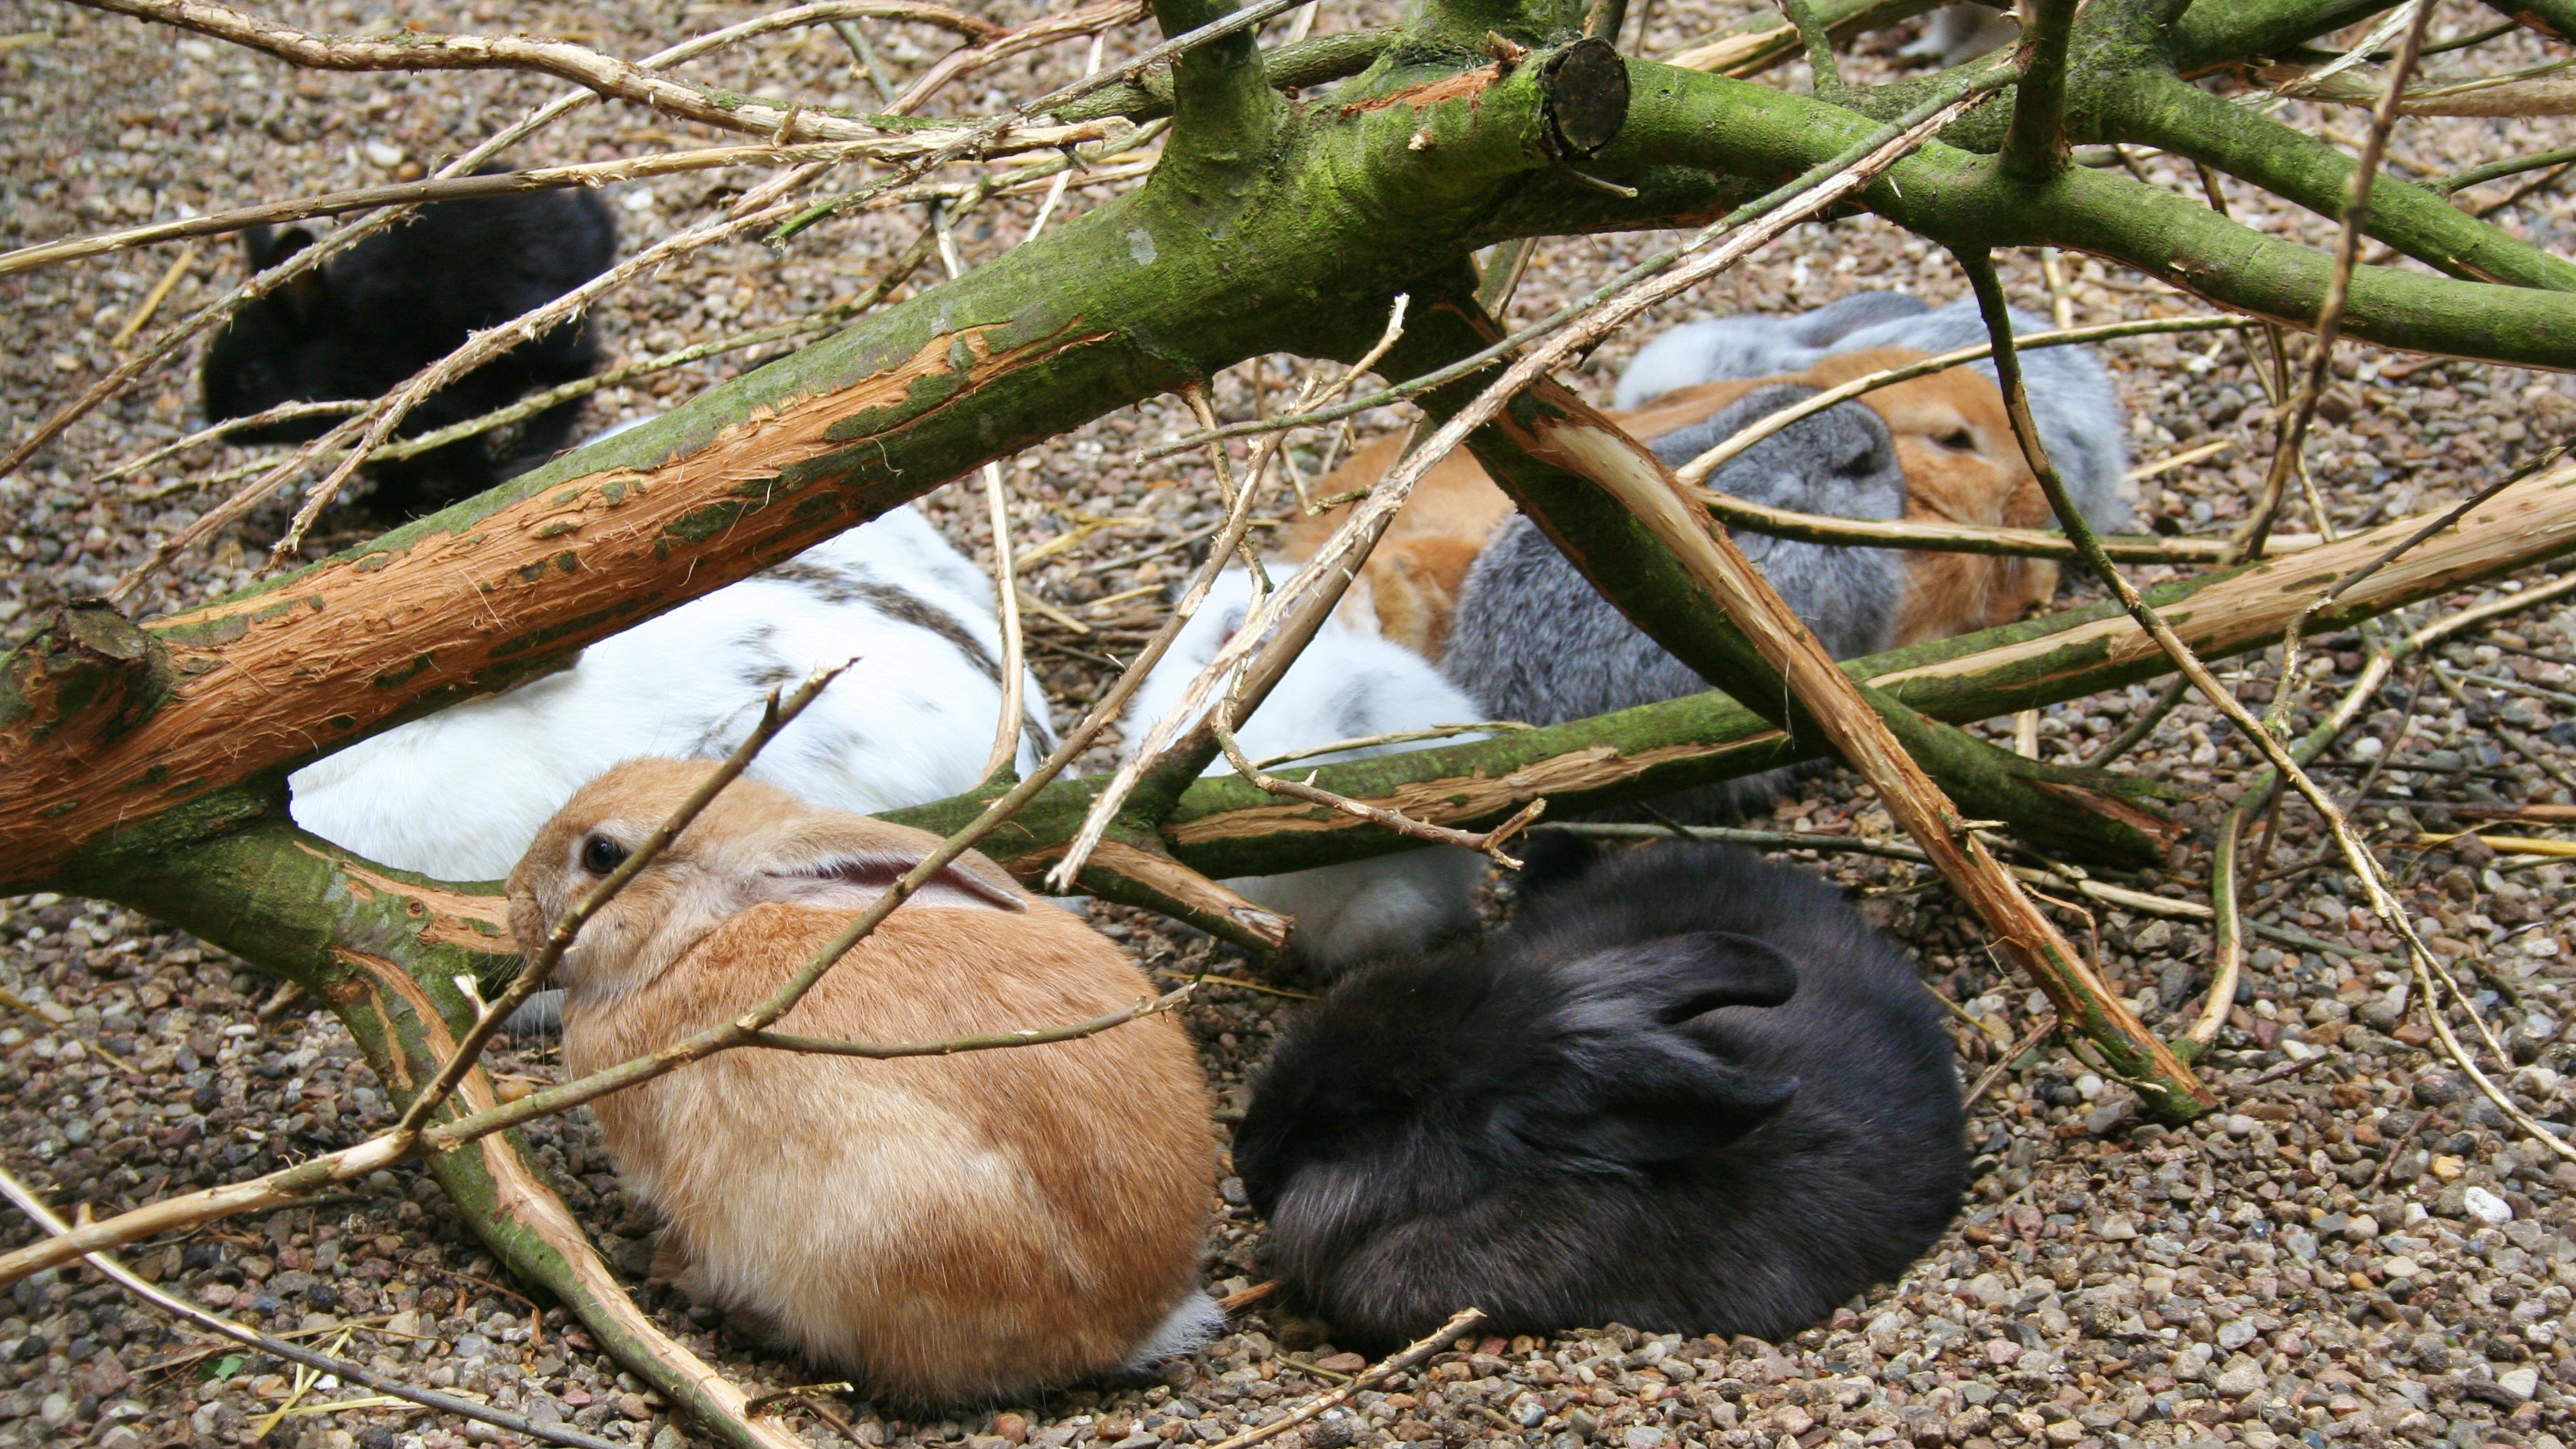
tree, nature, branch, white, ground, wildlife, zoo, brown, mammal, black, fauna, rabbit, grey, grove, wildlife park, perching bird